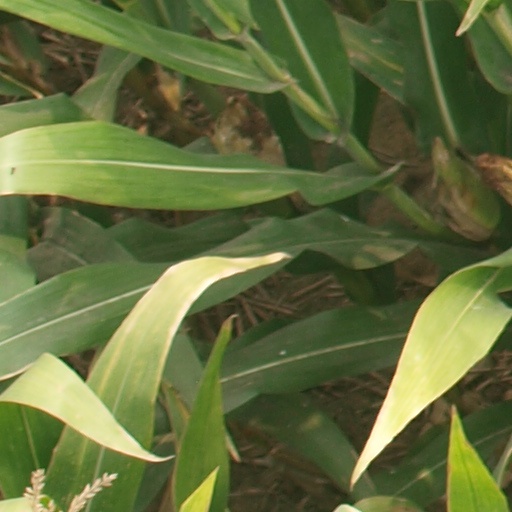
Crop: maize; corn